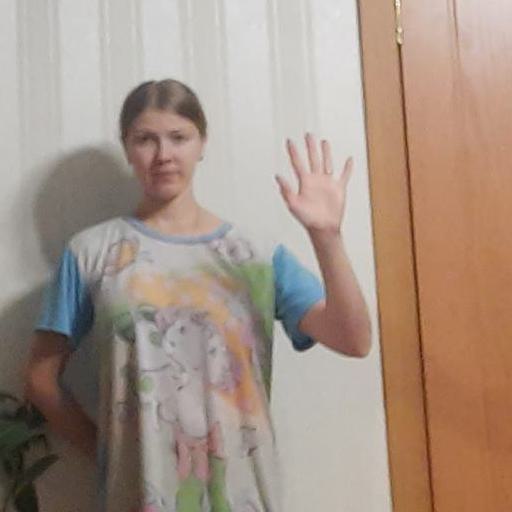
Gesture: palm